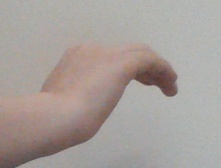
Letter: haa